Roy Choi

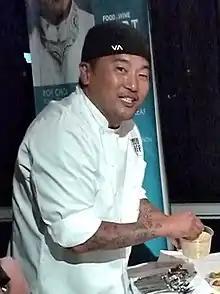
Roy Choi from Kogi BBQAspen Food & Wine Fest 2010

Roy Choi (born February 24, 1970) is a Korean-American chef who gained prominence as the creator of the gourmet Korean-Mexican taco truck Kogi. Choi is a chef who is celebrated for "food that isn't fancy" and is known as one of the founders of the gourmet food truck movement. In 2019, Choi began presenting a cooking series on Netflix with Jon Favreau titled "The Chef Show".